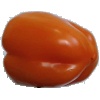
Label: orange_pepper